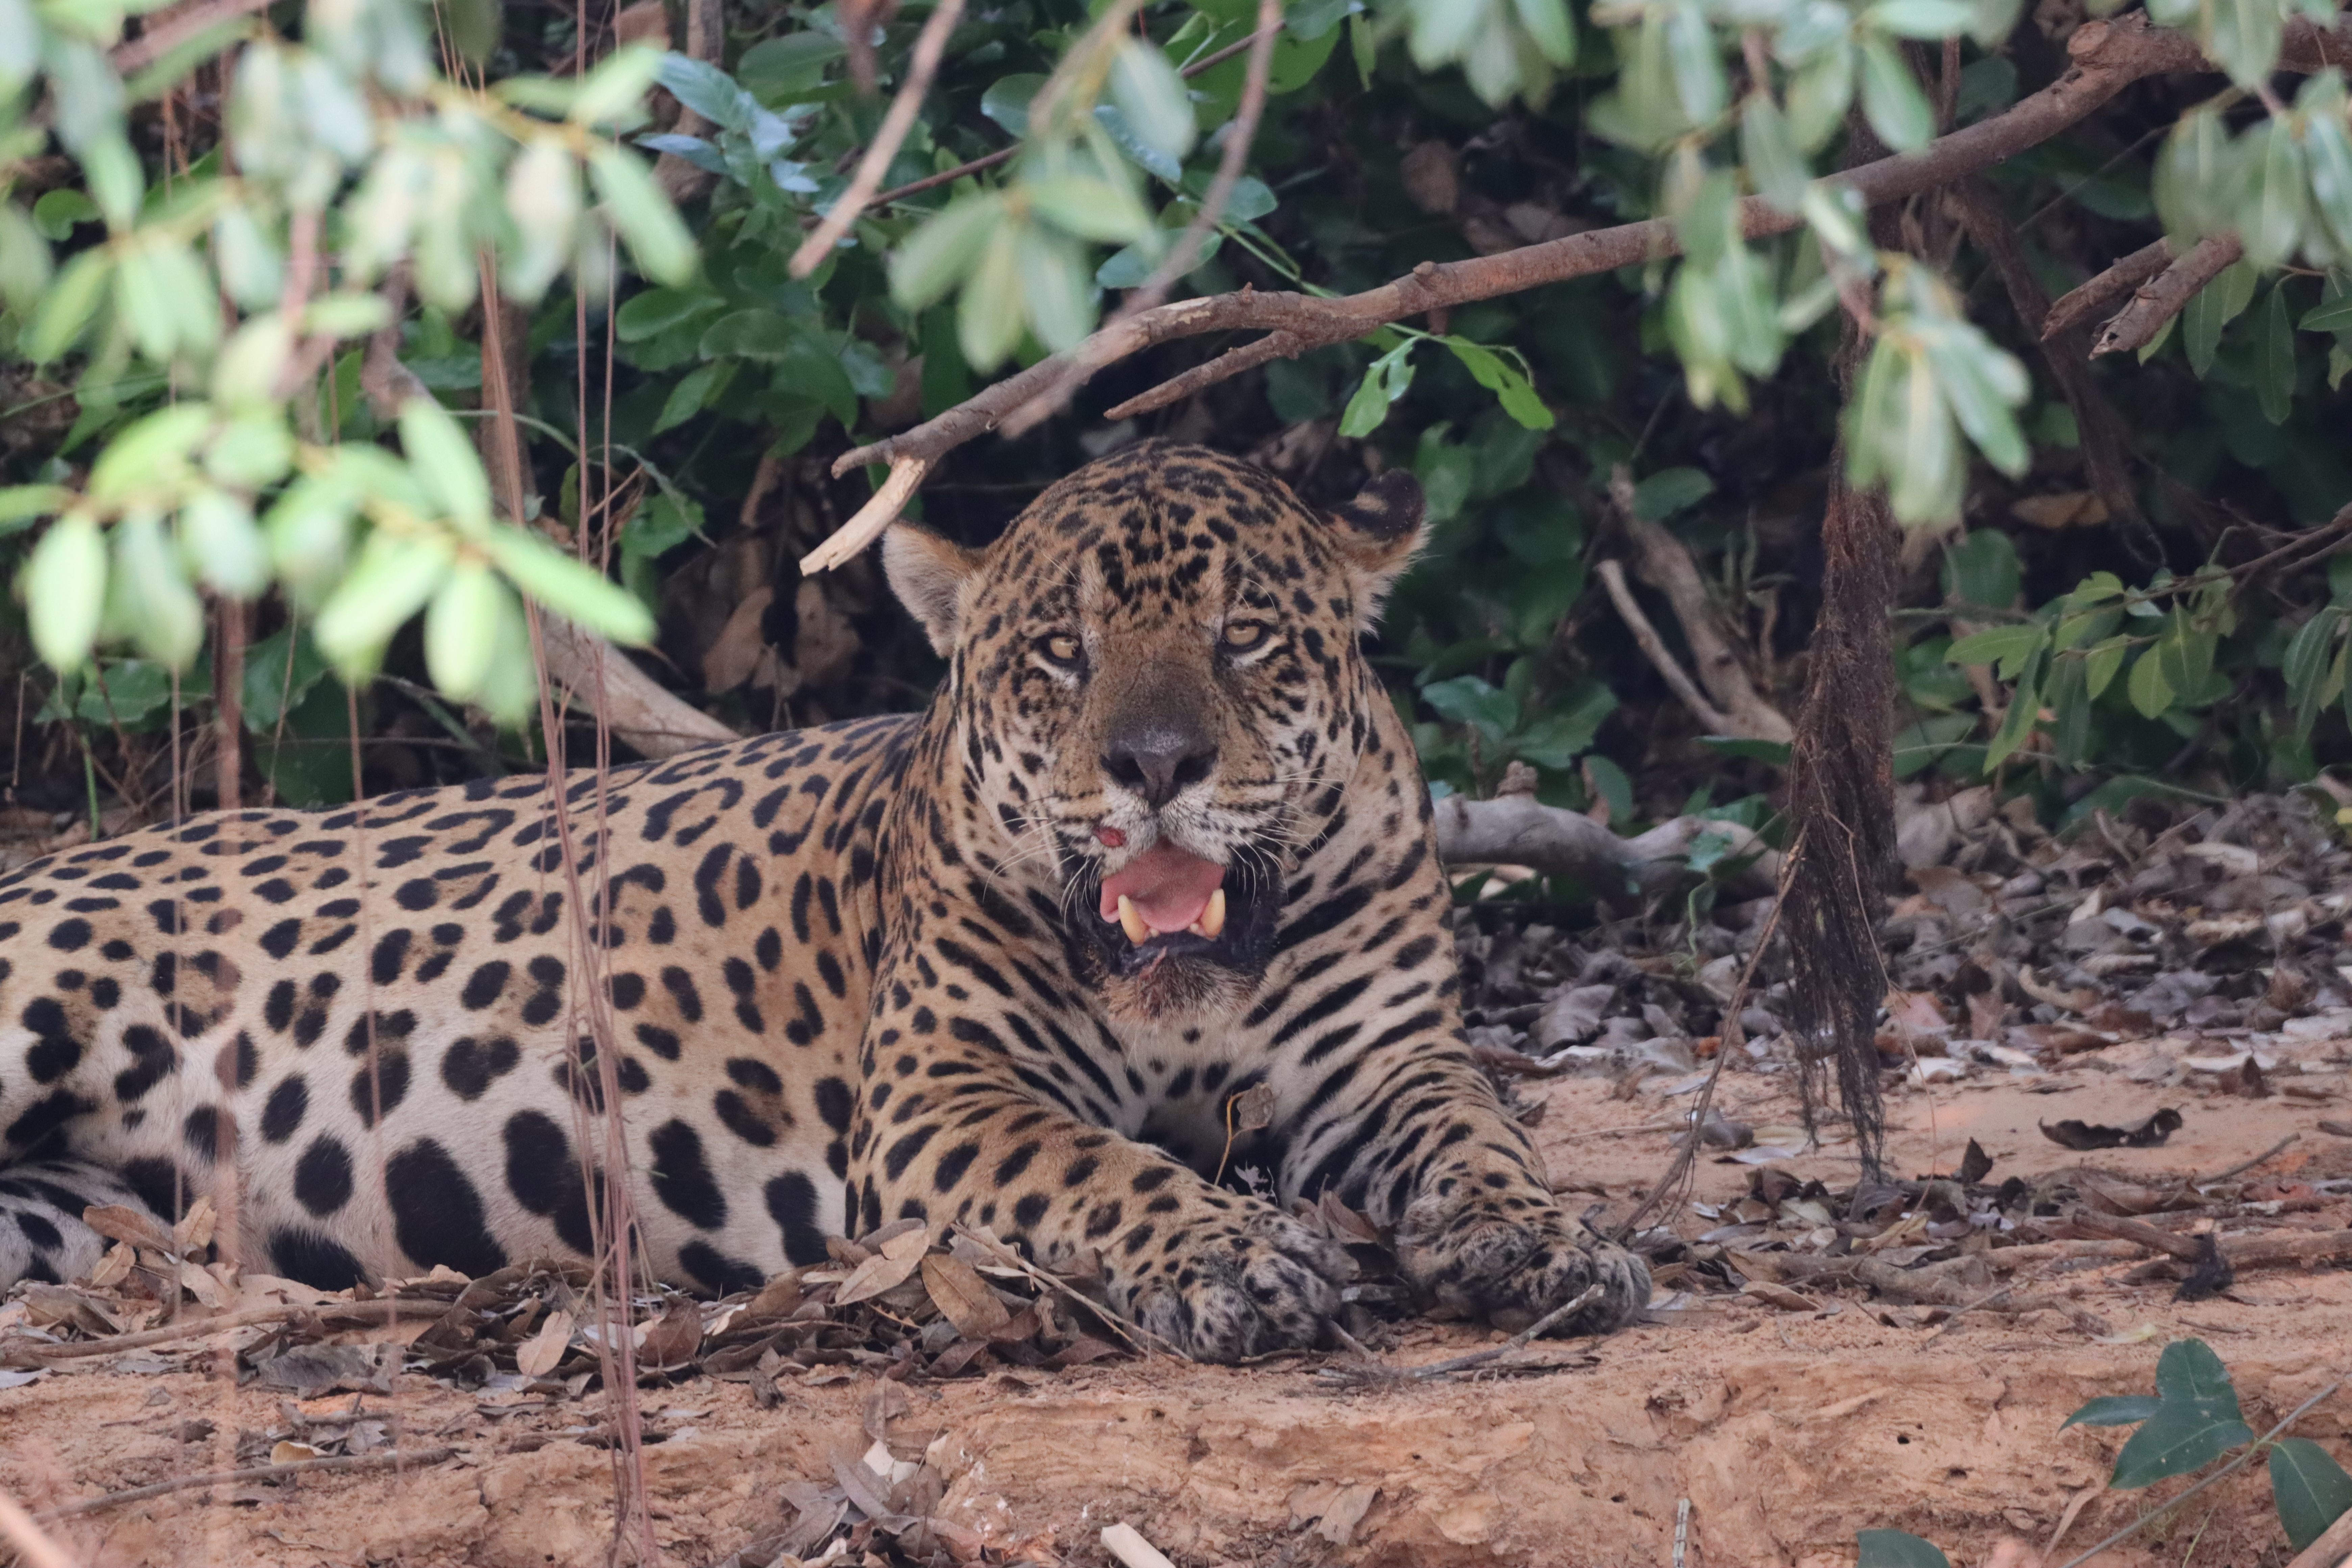
Jaguar: Tomas